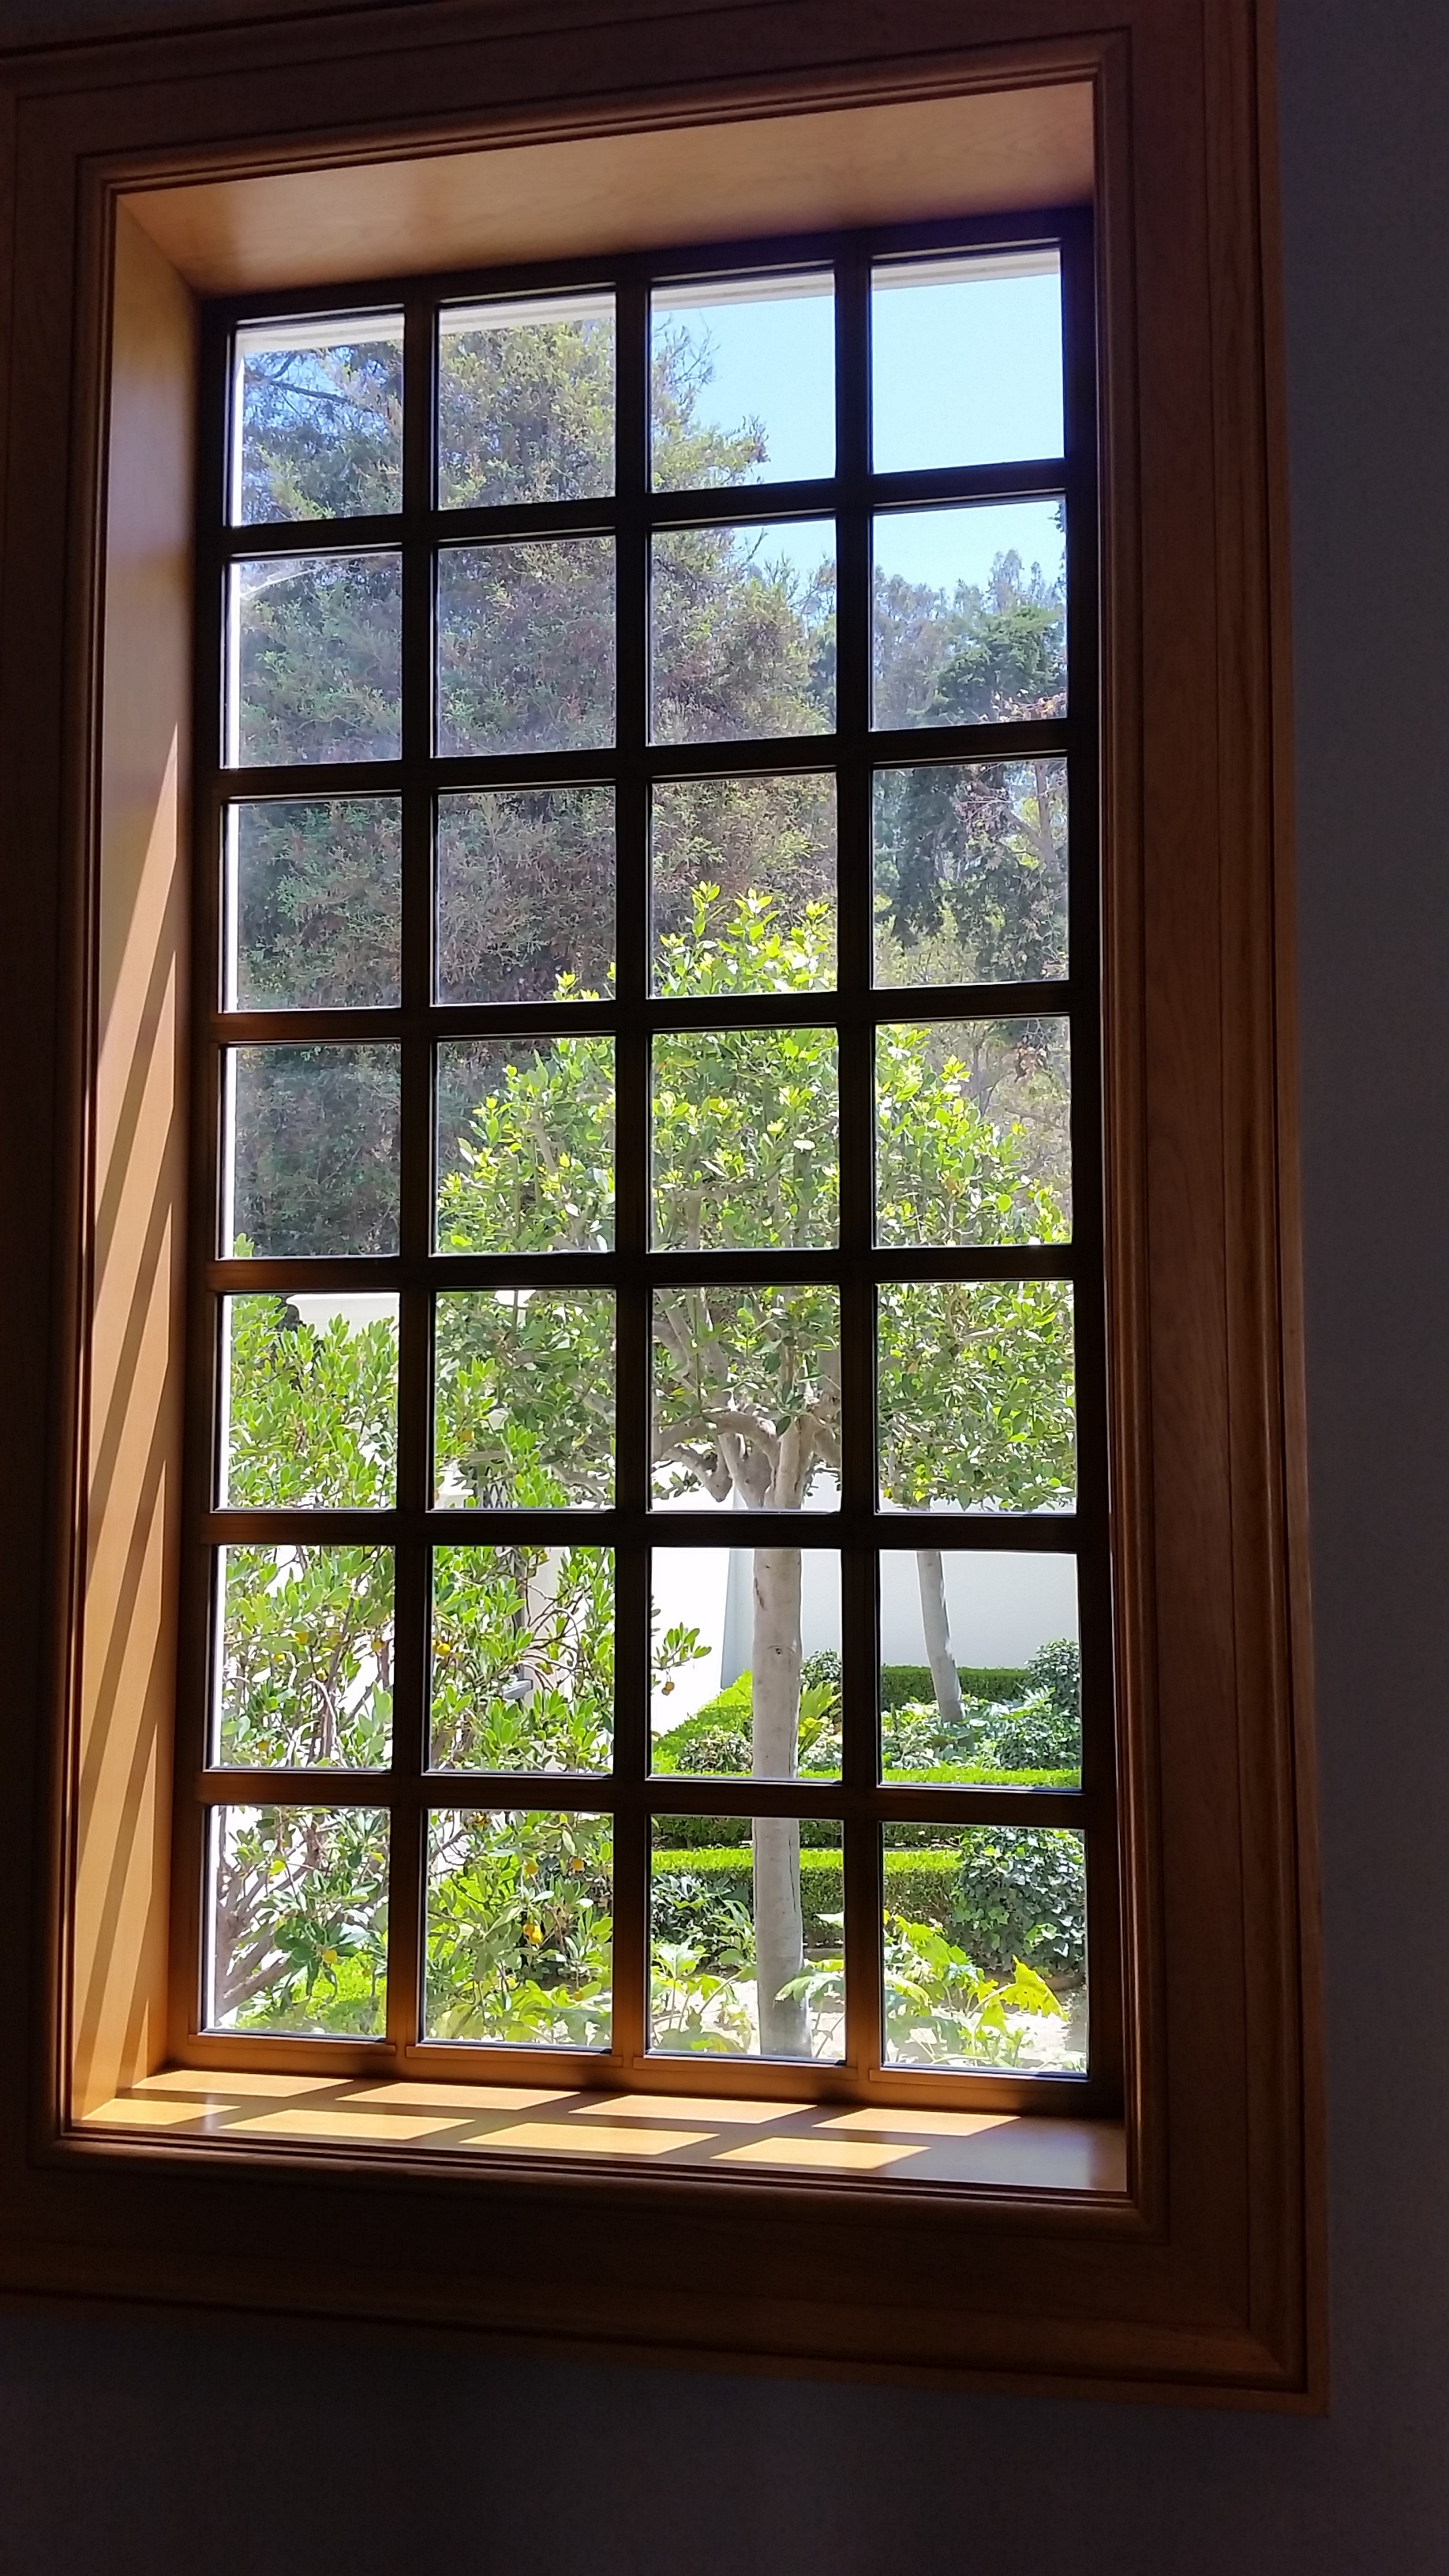
light, wood, window, glass, door, material, stained glass, interior design, daylighting, window view, window covering, sash window, garden view